The Razor's Edge (1946 film)

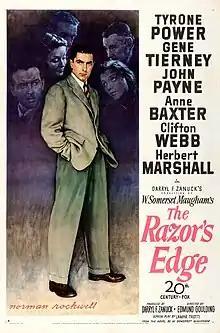
Theatrical release poster by Norman Rockwell

The Razor's Edge is a 1946 American drama film based on W. Somerset Maugham's 1944 novel of the same name. It stars Tyrone Power, Gene Tierney, John Payne, Anne Baxter, Clifton Webb, and Herbert Marshall, with a supporting cast including Lucile Watson, Frank Latimore, and Elsa Lanchester. Marshall plays Somerset Maugham. The film was directed by Edmund Goulding.